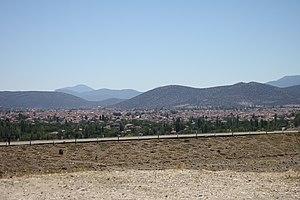
Korkuteli est une ville et un district de la province d'Antalya dans la région méditerranéenne en Turquie.